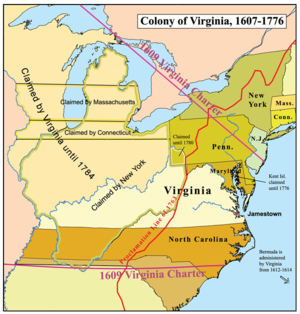
Kolonien Virginia
Kort over kolonien Virginia
Kolonien Virginias geografiske placering
Kolonien Virginia var den engelske koloni i Nordamerika som eksisterede en kort tid i det 16. århundrede og kontinuerlig fra 1607 frem til den amerikanske revolution. Kolonien blev Commonwealth of Virginia i 1776.